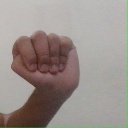
अक्षर: ठ